Azamara Pursuit

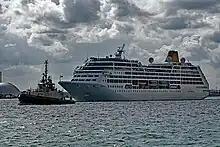
"Adonia" departing from Southampton, 2011

In 2010, it was announced that "Royal Princess" was to transfer to the P&O Cruises fleet. The ship entered service with the company on 21 May 2011, and was renamed "Adonia". She was the second P&O ship to be named "Adonia", succeeding "Sea Princess".